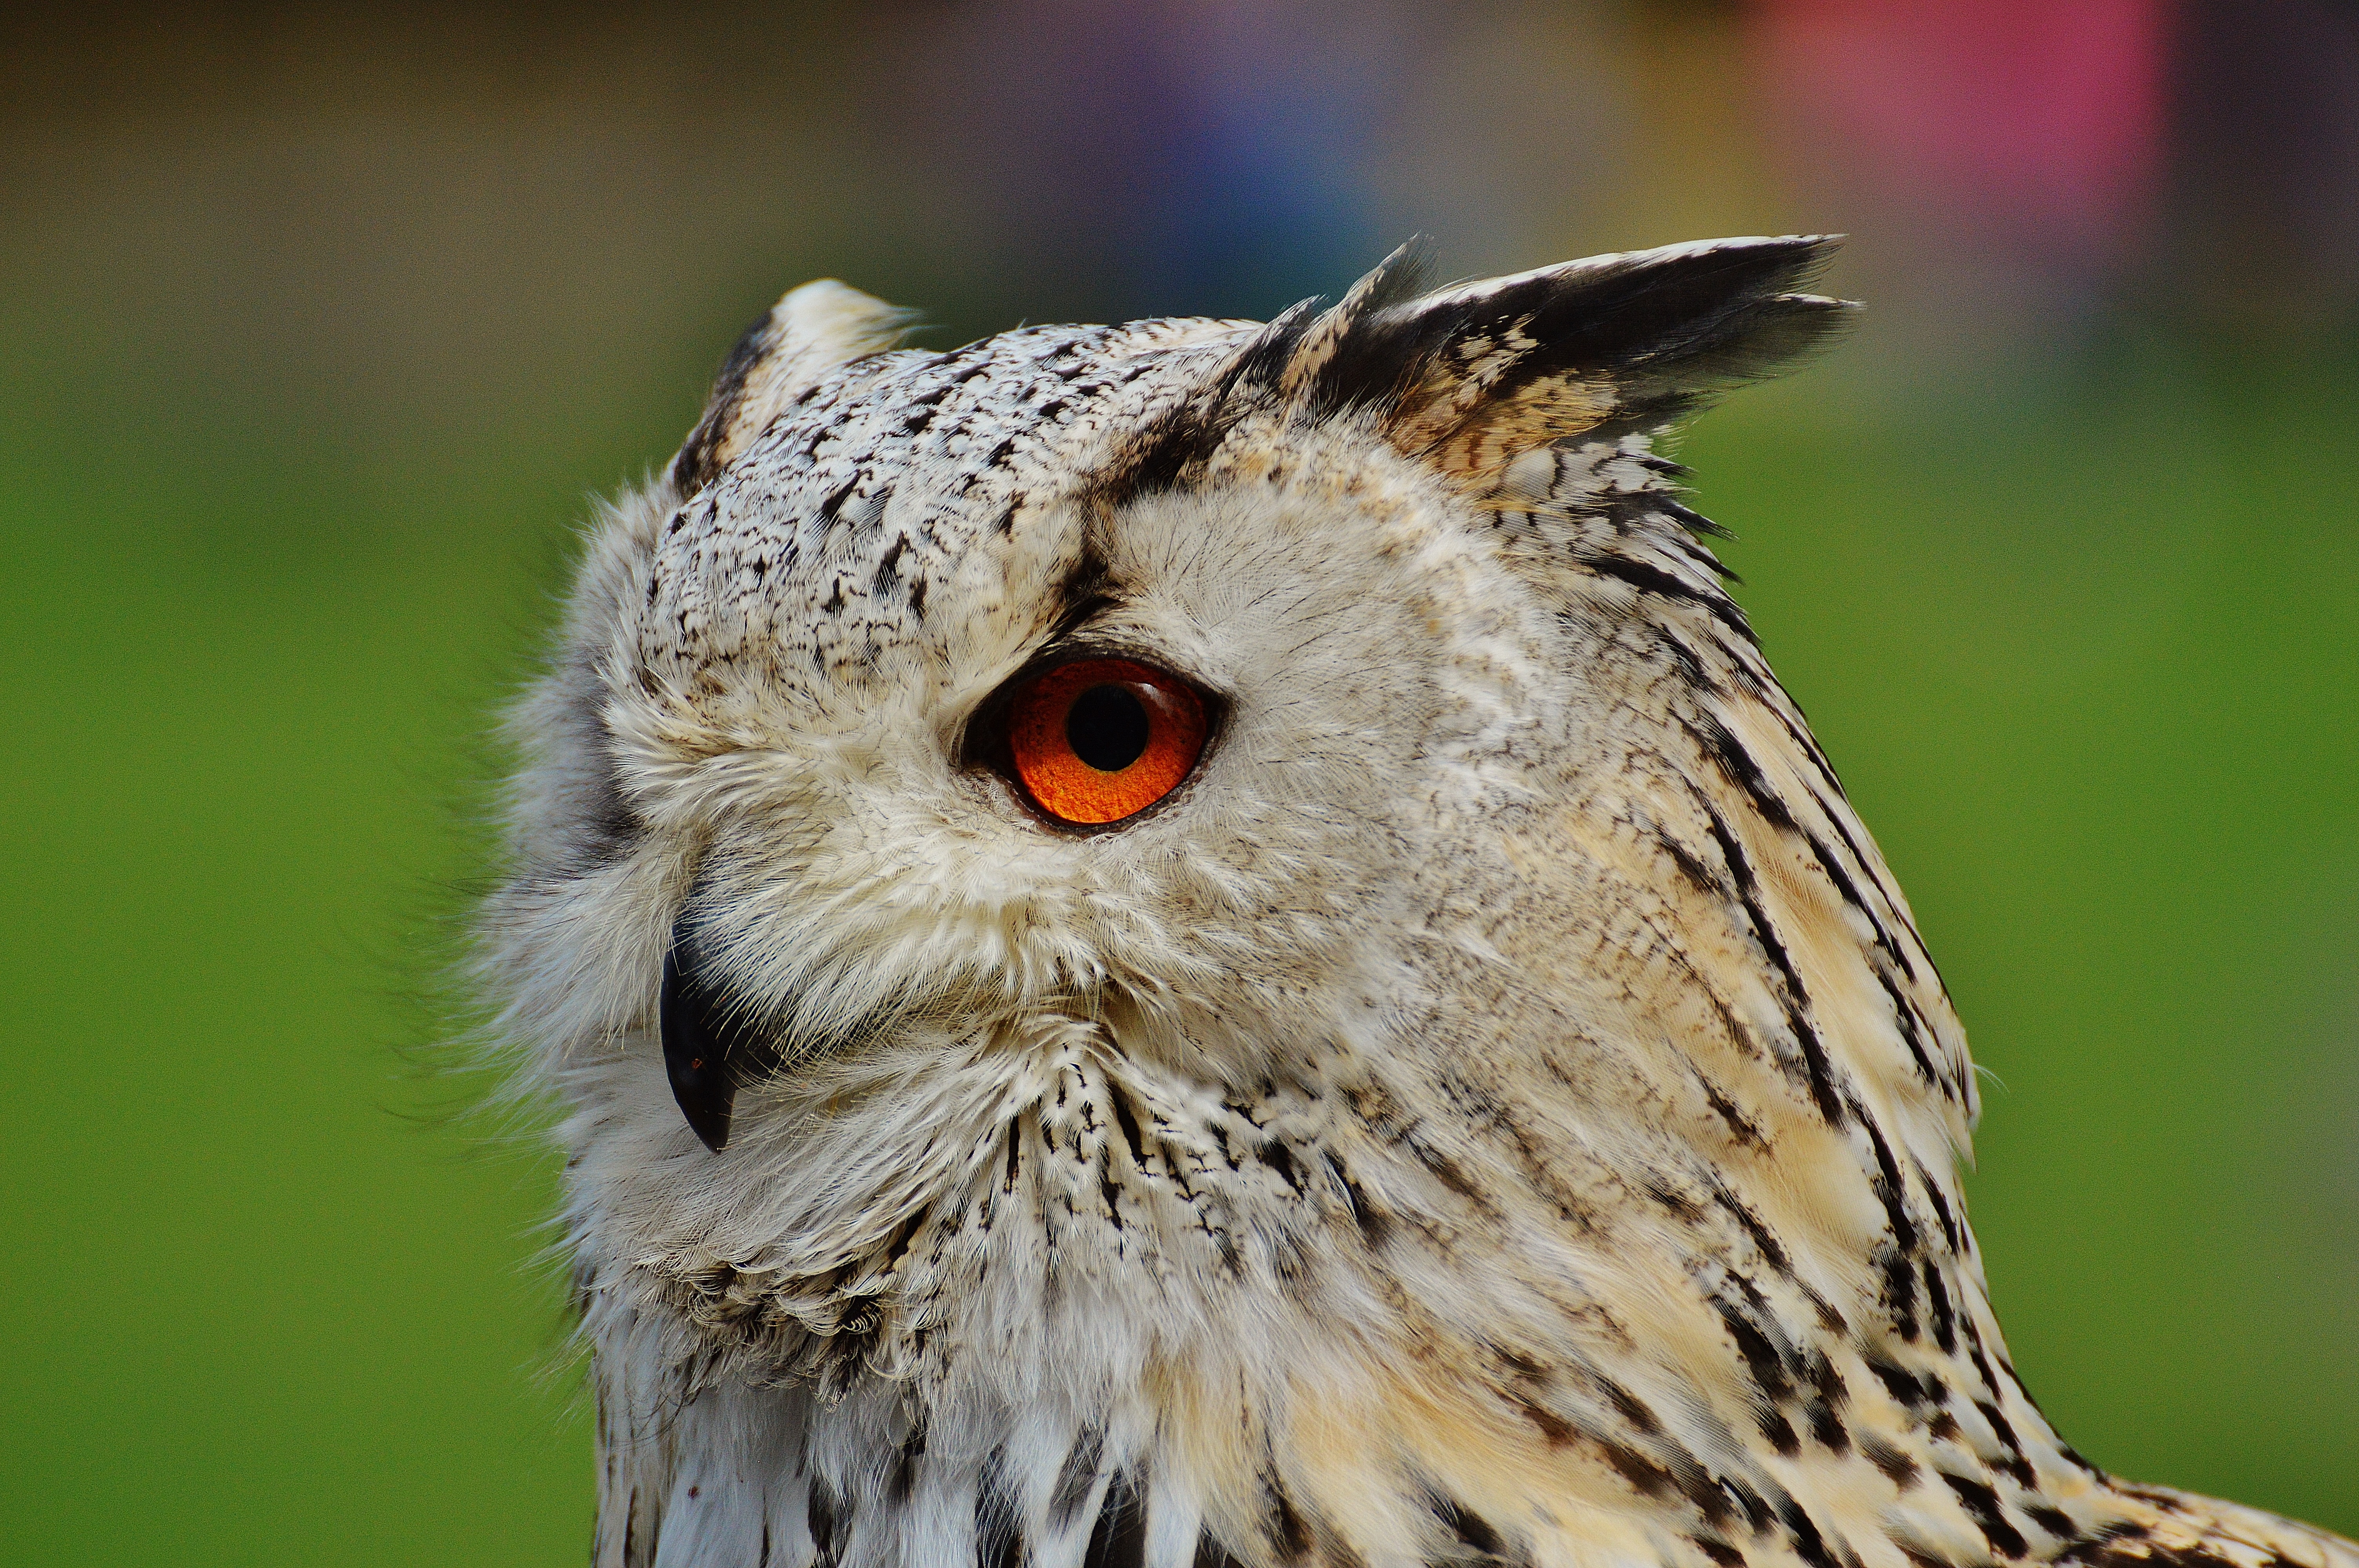
nature, branch, bird, wing, cute, fly, wildlife, beak, owl, feather, fauna, plumage, bird of prey, close up, animals, head, vertebrate, bill, wild bird, animal world, wildlife photography, eagle owl, wildpark poing, perching bird, accipitriformes